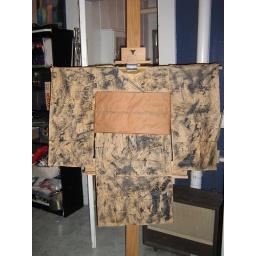
&amp;quot;kimono&amp;quot; made of paper bags with ink nudes on them, &amp;quot;obi&amp;quot; made of mulberry paper and twine. 3' by 3'.